The Sheriff (1918 film)

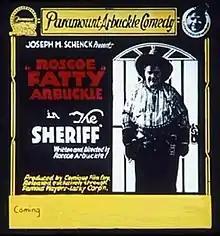
Film poster

The Sheriff is a 1918 American short comedy film directed by and starring Roscoe "Fatty" Arbuckle. The film is considered to be lost.